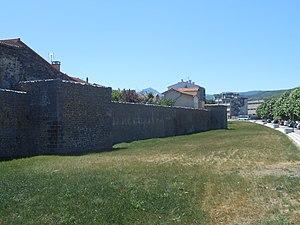
Remparts de Montferrand, Clermont-Ferrand, Auvergne.
Clermont-Ferrand est une ville située dans le centre de la France, dans la région Auvergne-Rhône-Alpes. Elle est le chef-lieu du département du Puy-de-Dôme et la capitale historique de l'Auvergne. Ses habitants s’appellent les Clermontois.
Cette liste contient les objets immobiliers et mobiliers de la ville de Clermont-Ferrand classés ou inscrits aux monuments historiques.
Guillaume VI, est comte d'Auvergne après 1095. Après avoir participé à la première croisade, Guillaume va entrer en conflit avec le roi de France, son voisin septentrional, et ainsi être le premier vassal auvergnat à affronter son suzerain lors des premières interventions du roi de France dans des territoires plus méridionaux.